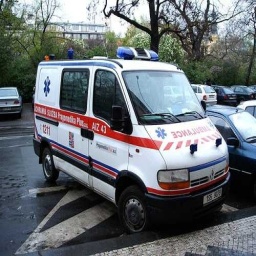
Label: ambulance